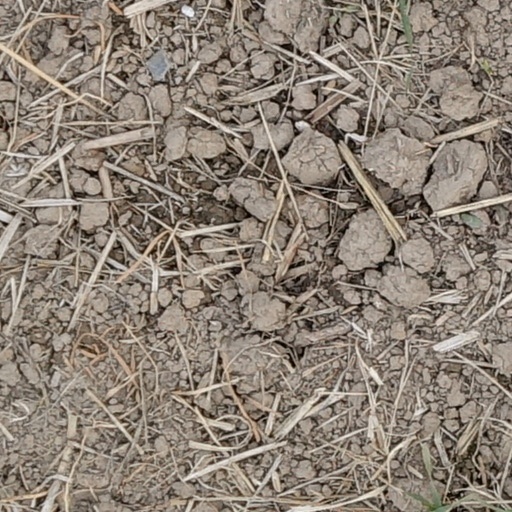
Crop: wheat